Nicholas Ashley-Cooper, 12th Earl of Shaftesbury

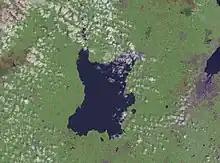
Lough Neagh

Wimborne St Giles in East Dorset is the home base and centre of business of the Ashley-Cooper family. Built in 1651, the family seat of St Giles House had fallen into disrepair as it had been unoccupied for approximately 60 years. In 2001, St Giles House was recorded on the Register of Buildings at Risk, as a Grade I listed building, indicating neglect and decay. Buildings recorded on the Grade I list include those of "exceptional interest, sometimes considered to be internationally important".